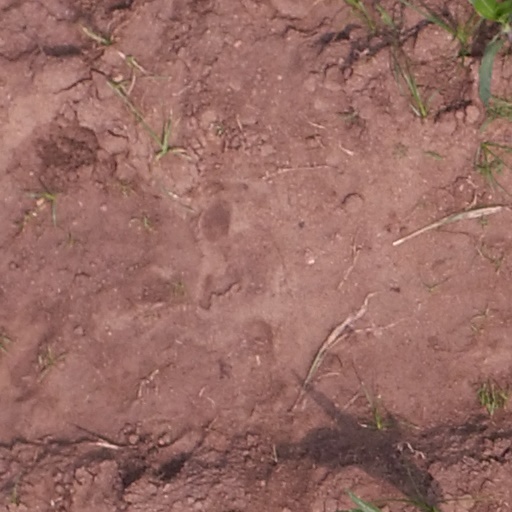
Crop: maize; corn